Irving Howbert

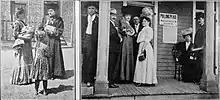
Men and women outside a polling station in Colorado 1893, following the 1893 Colorado women's suffrage referendum

Howbert's father was a missionary for the Methodist Episcopal Church and he first traveled to Colorado in 1860. The following year, the Howberts unsuccessfully panned for gold on Tarryall Creek. Also in 1861, the family moved to Old Colorado City, Colorado. The Howberts established a farm nearby on Cheyenne Creek in 1862. Howbert's mother died in 1863.